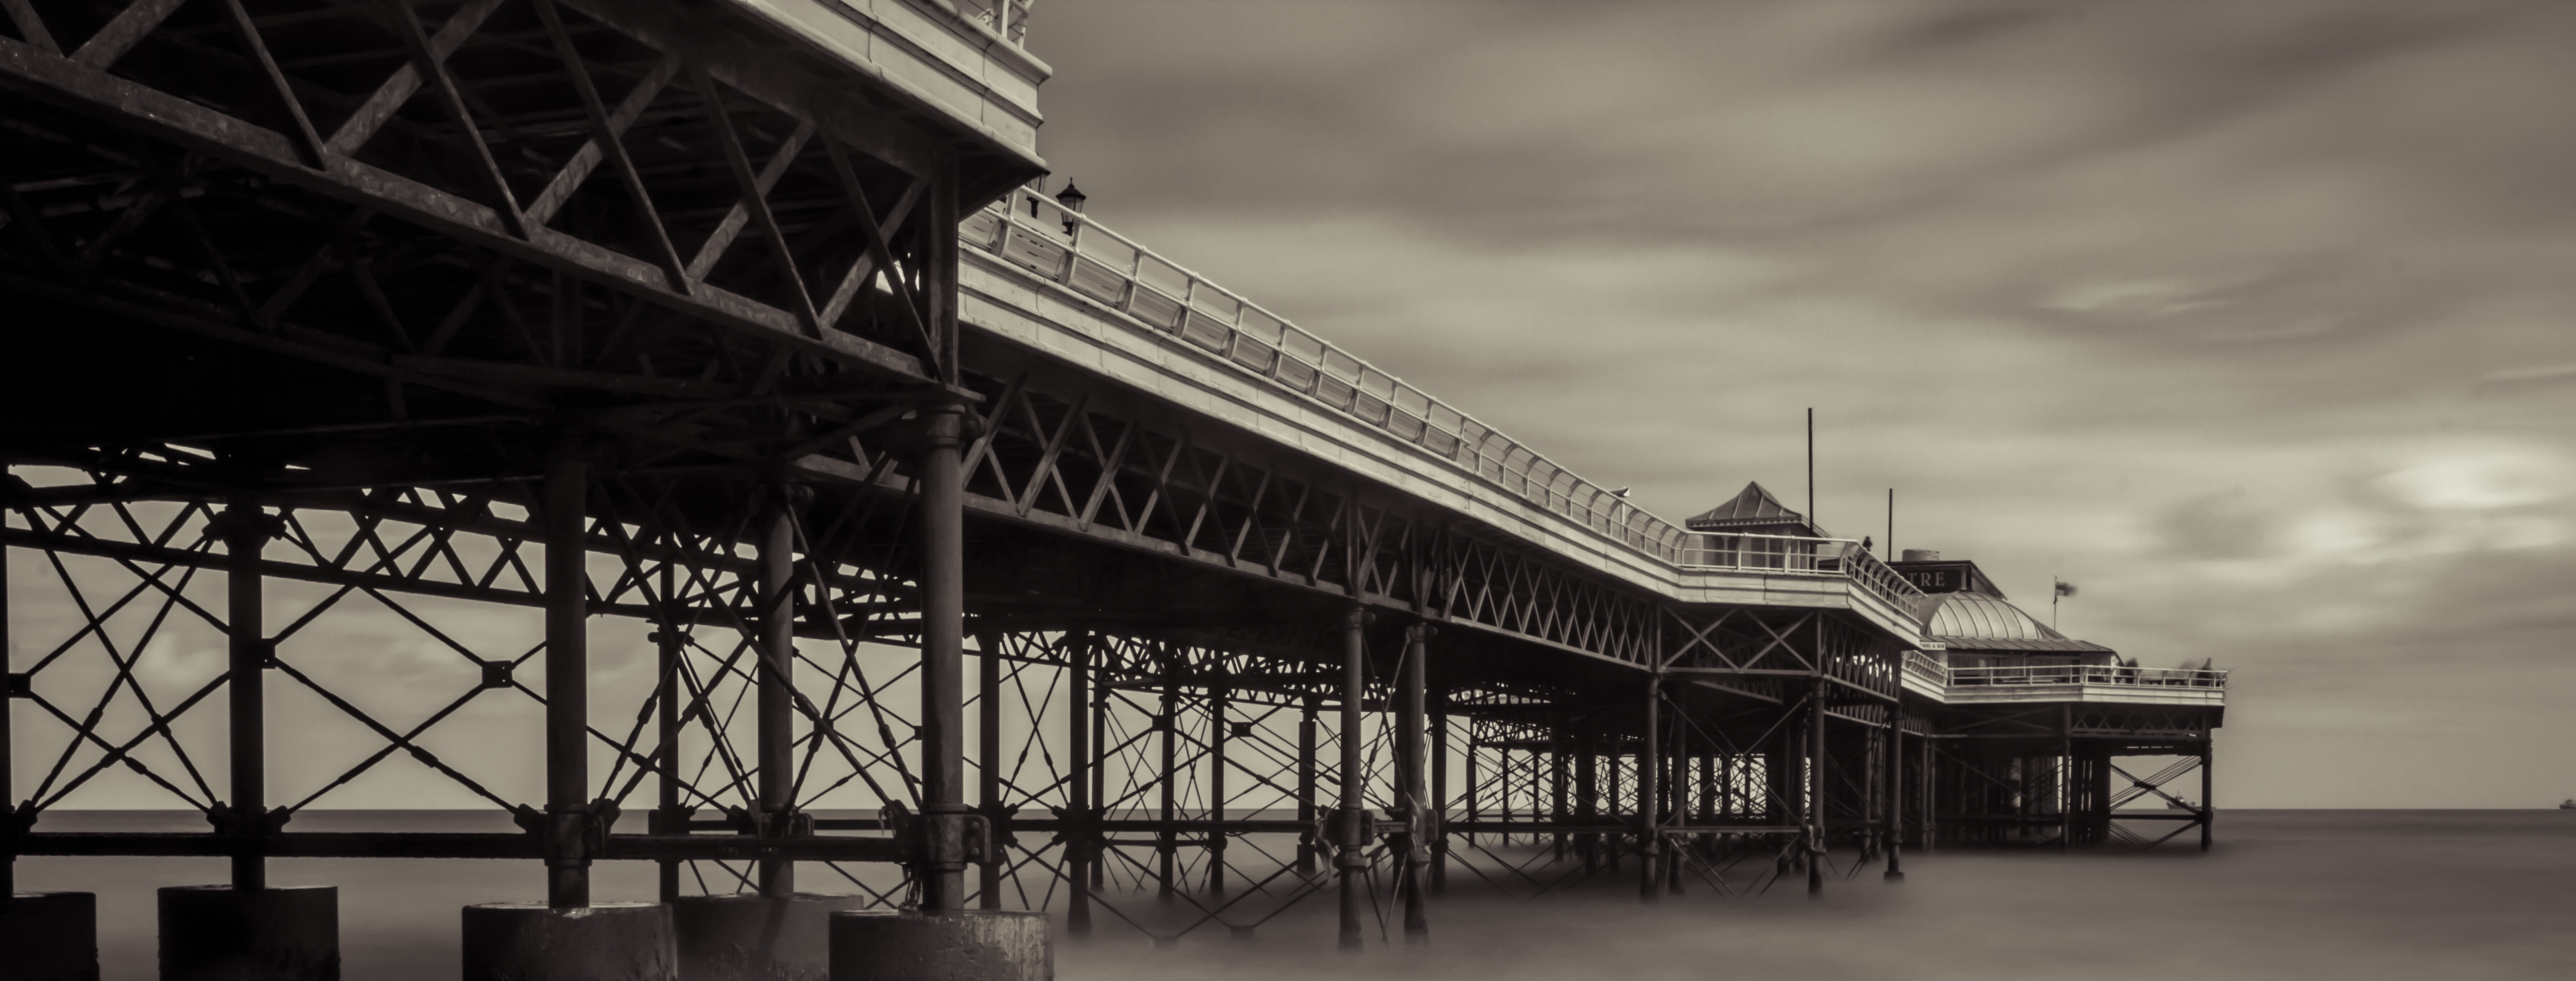
sea, black and white, architecture, structure, bridge, building, pier, cityscape, landmark, monochrome, stadium, monochrome photography